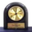
Label: clock